The Police Reunion Tour

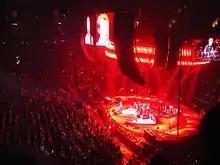
The Police performing "Roxanne" on 28 May 2007 at GM Place, Vancouver

The stage setup for the Police was a simple split-level oval design, ringed with blue lights. Above the stage were seven LED screens—three in the front of the stage, one on each side and two in the rear. The setup was not used during the show in The Woodlands on 20 May 2008 due to the smaller stage at the venue. In Marseille, France on 3 June 2008, the screens were used but not the split-level oval stage setup.